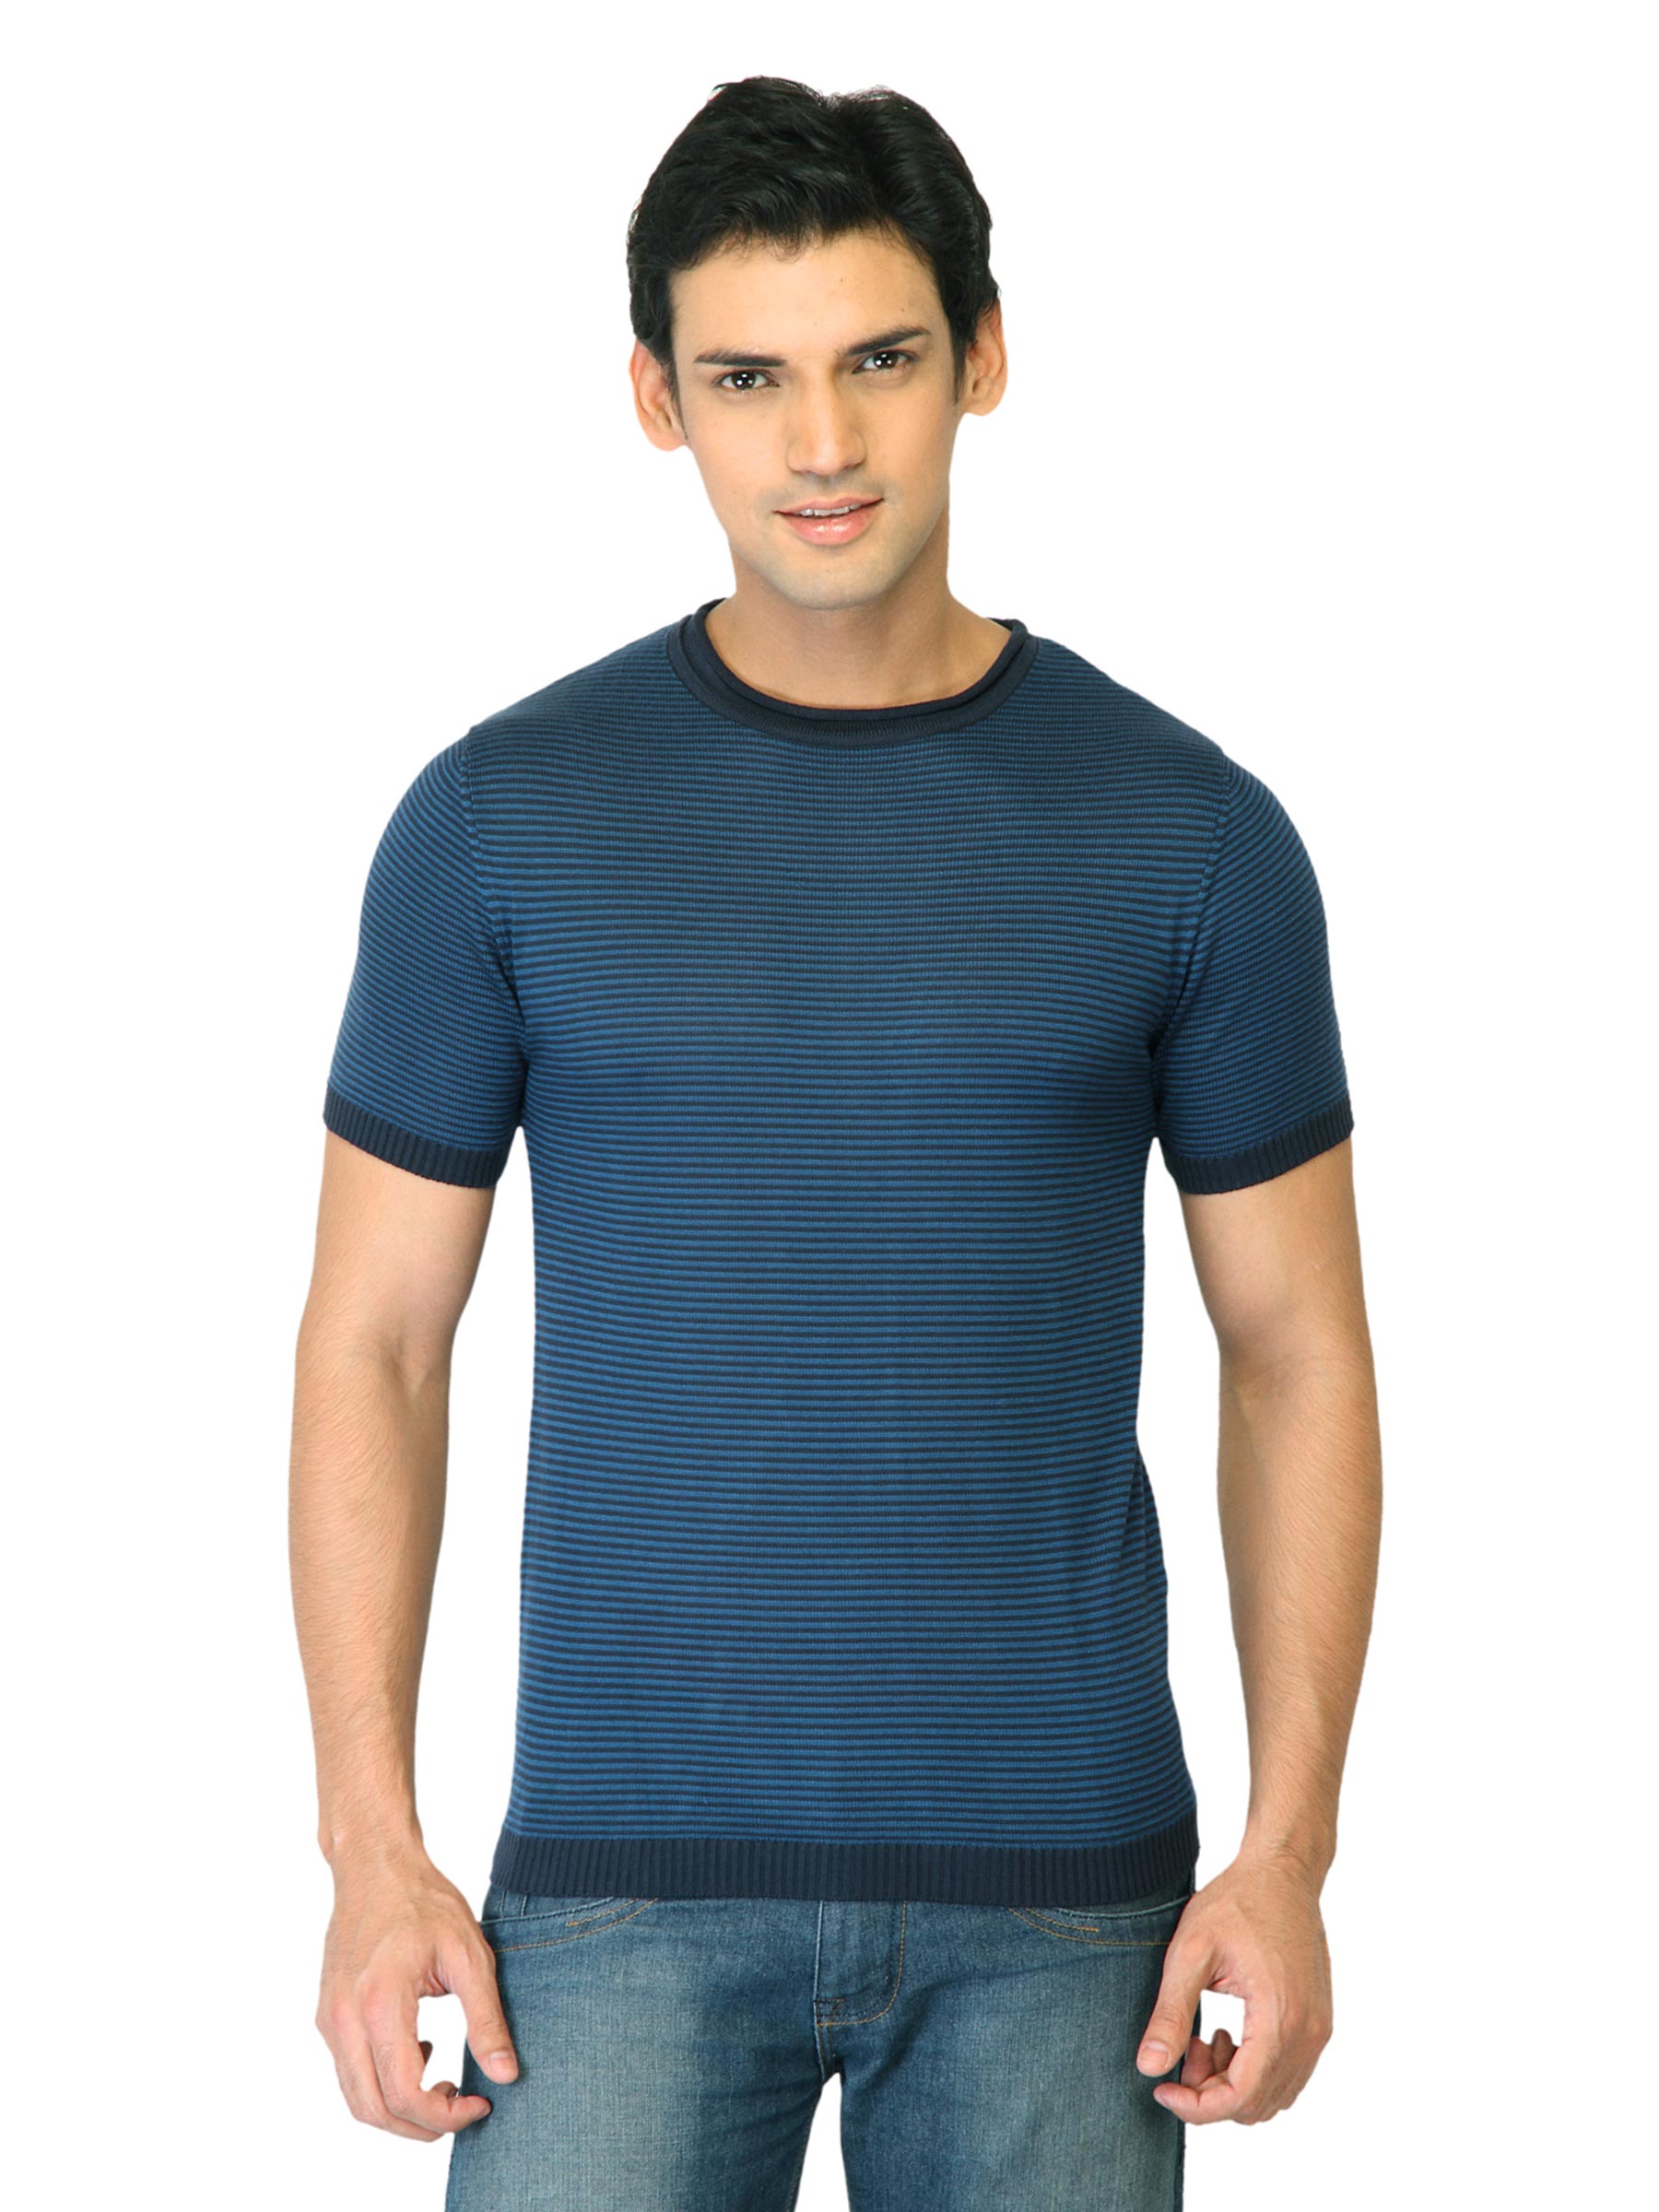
United Colors of Benetton Men Stripes Blue Tshirts
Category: Apparel / Topwear / Tshirts
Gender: Men
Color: Blue
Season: Summer 2011
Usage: Casual